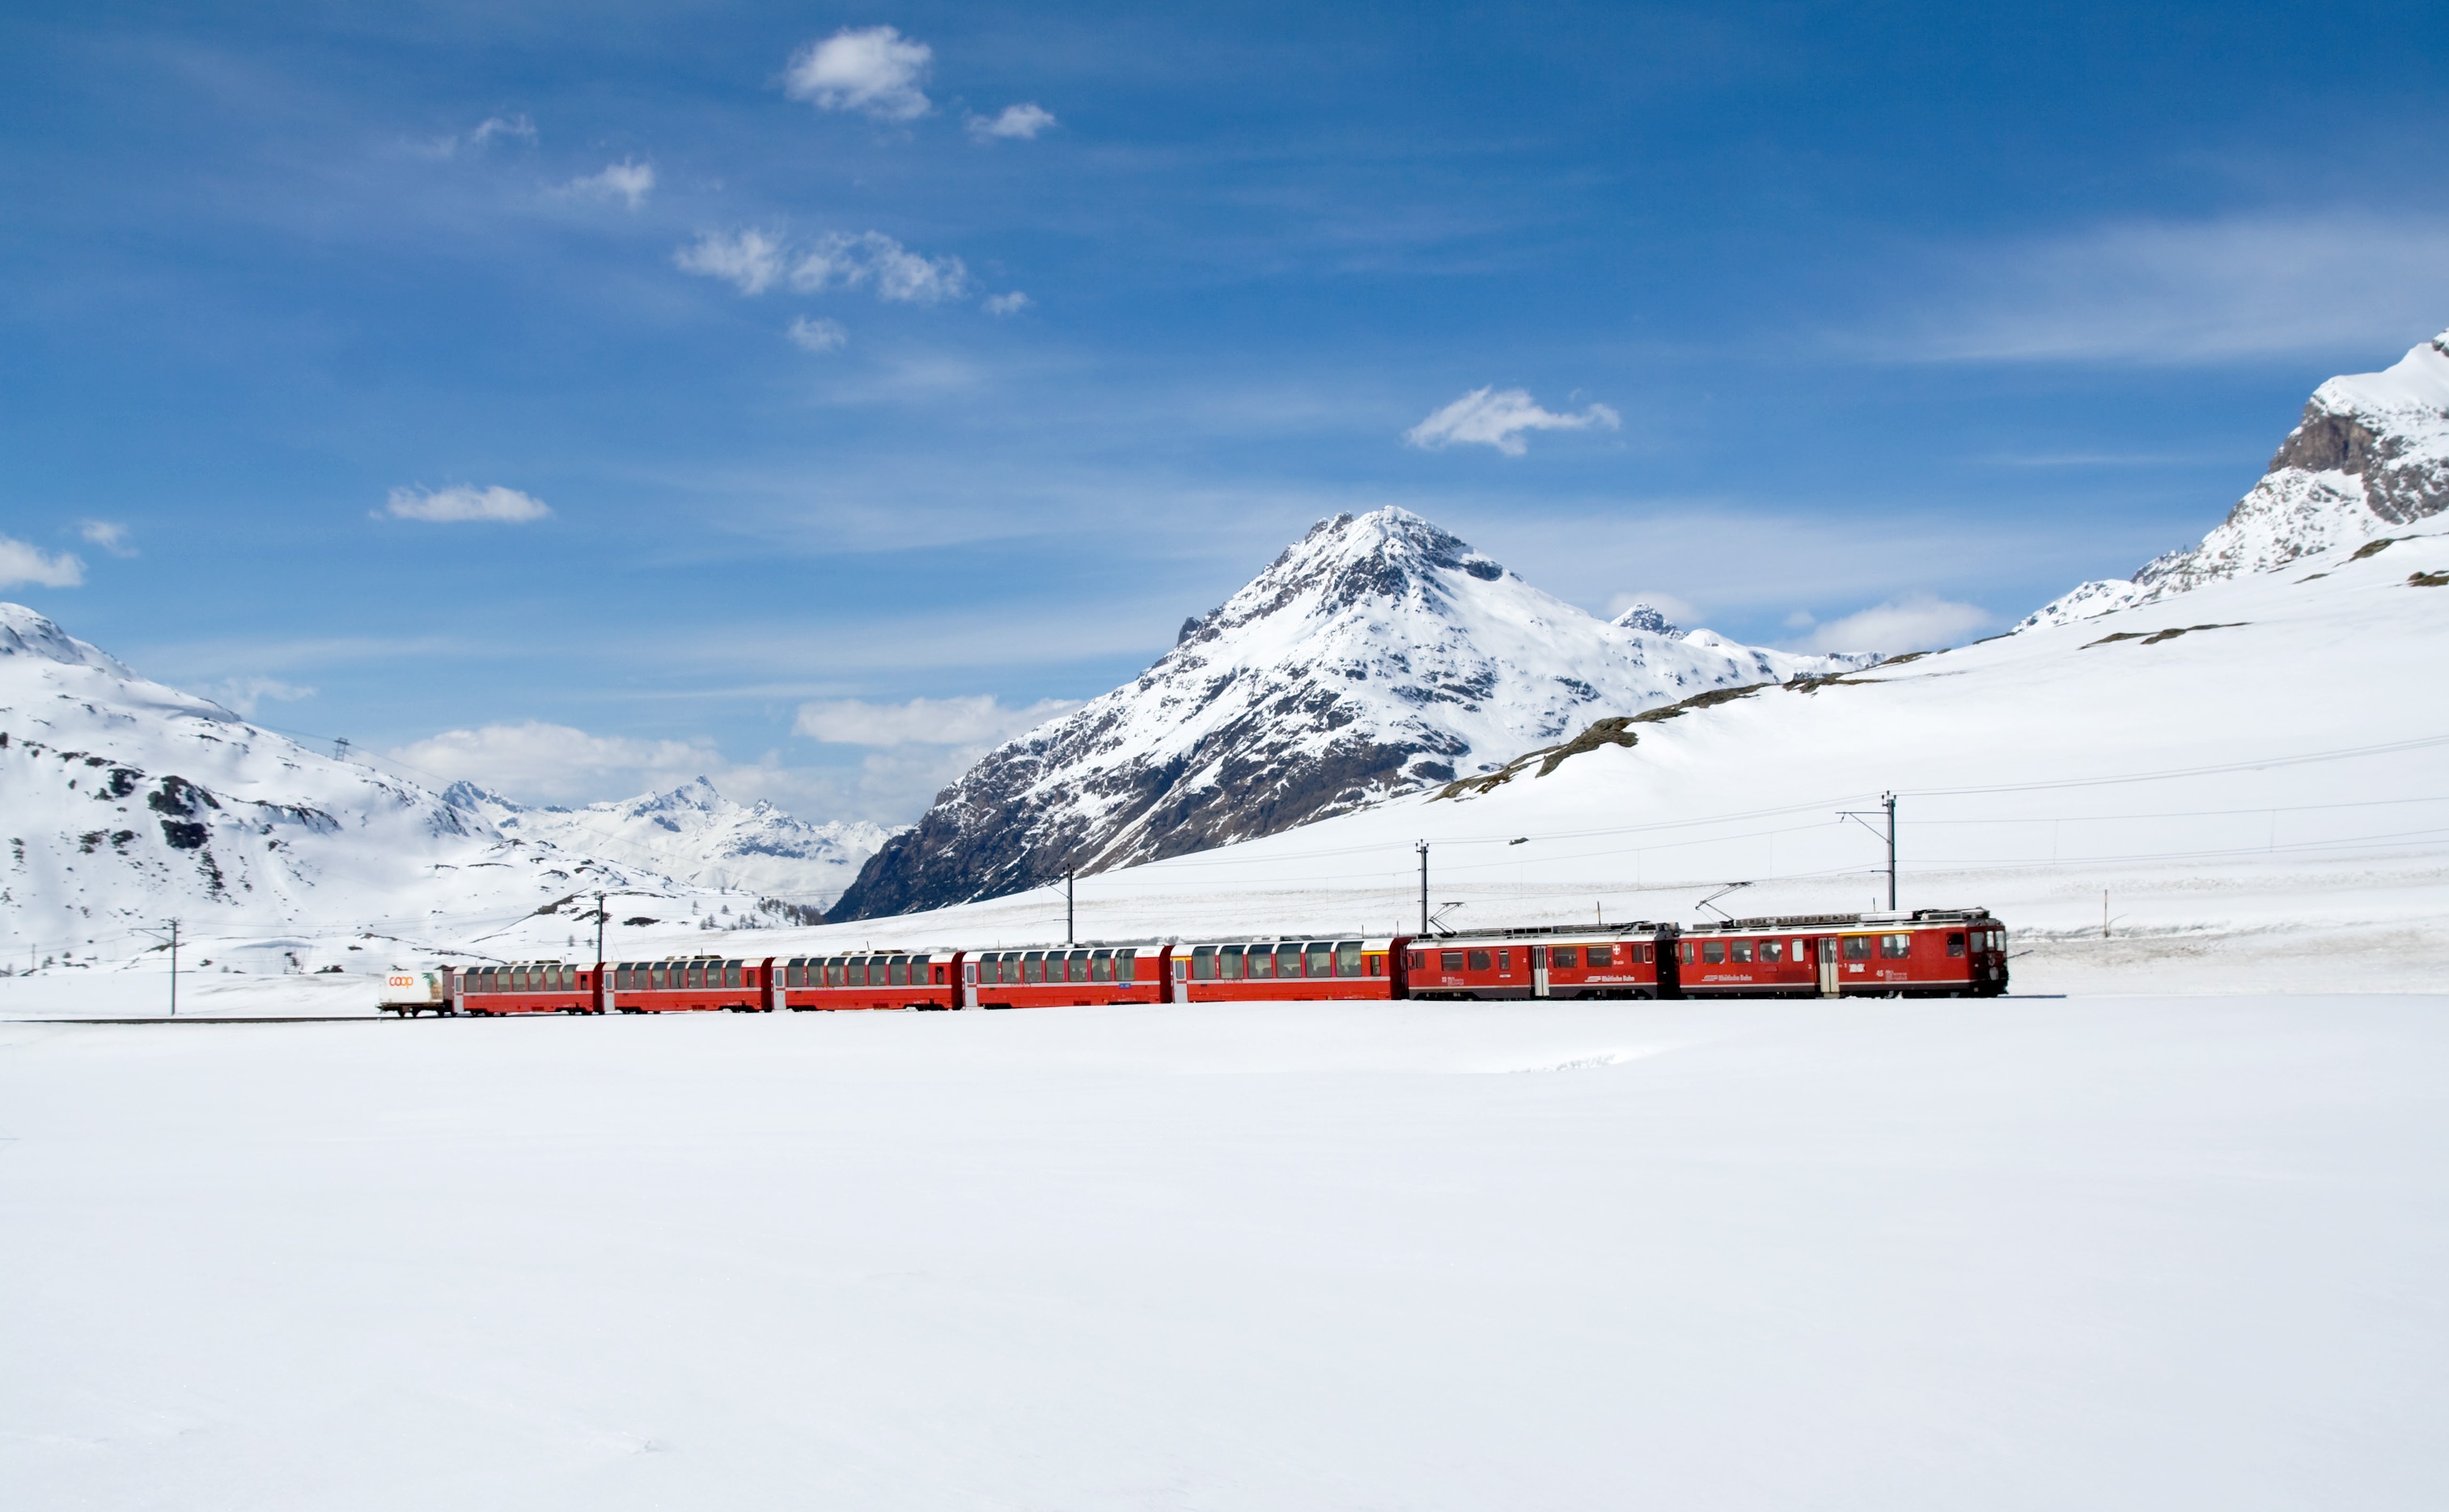
mountain, snow, winter, railway, train, mountain range, transport, europe, vehicle, weather, arctic, skiing, season, sports equipment, winter sport, express, locomotive, resort, passengers, alps, ski, switzerland, piste, public means of transport, electric locomotive, passenger transport, ski touring, bernina, mountain railway, bernina railway, nordic skiing, ski mountaineering, ski equipment, alpine skiing, mountainous landforms, geological phenomenon